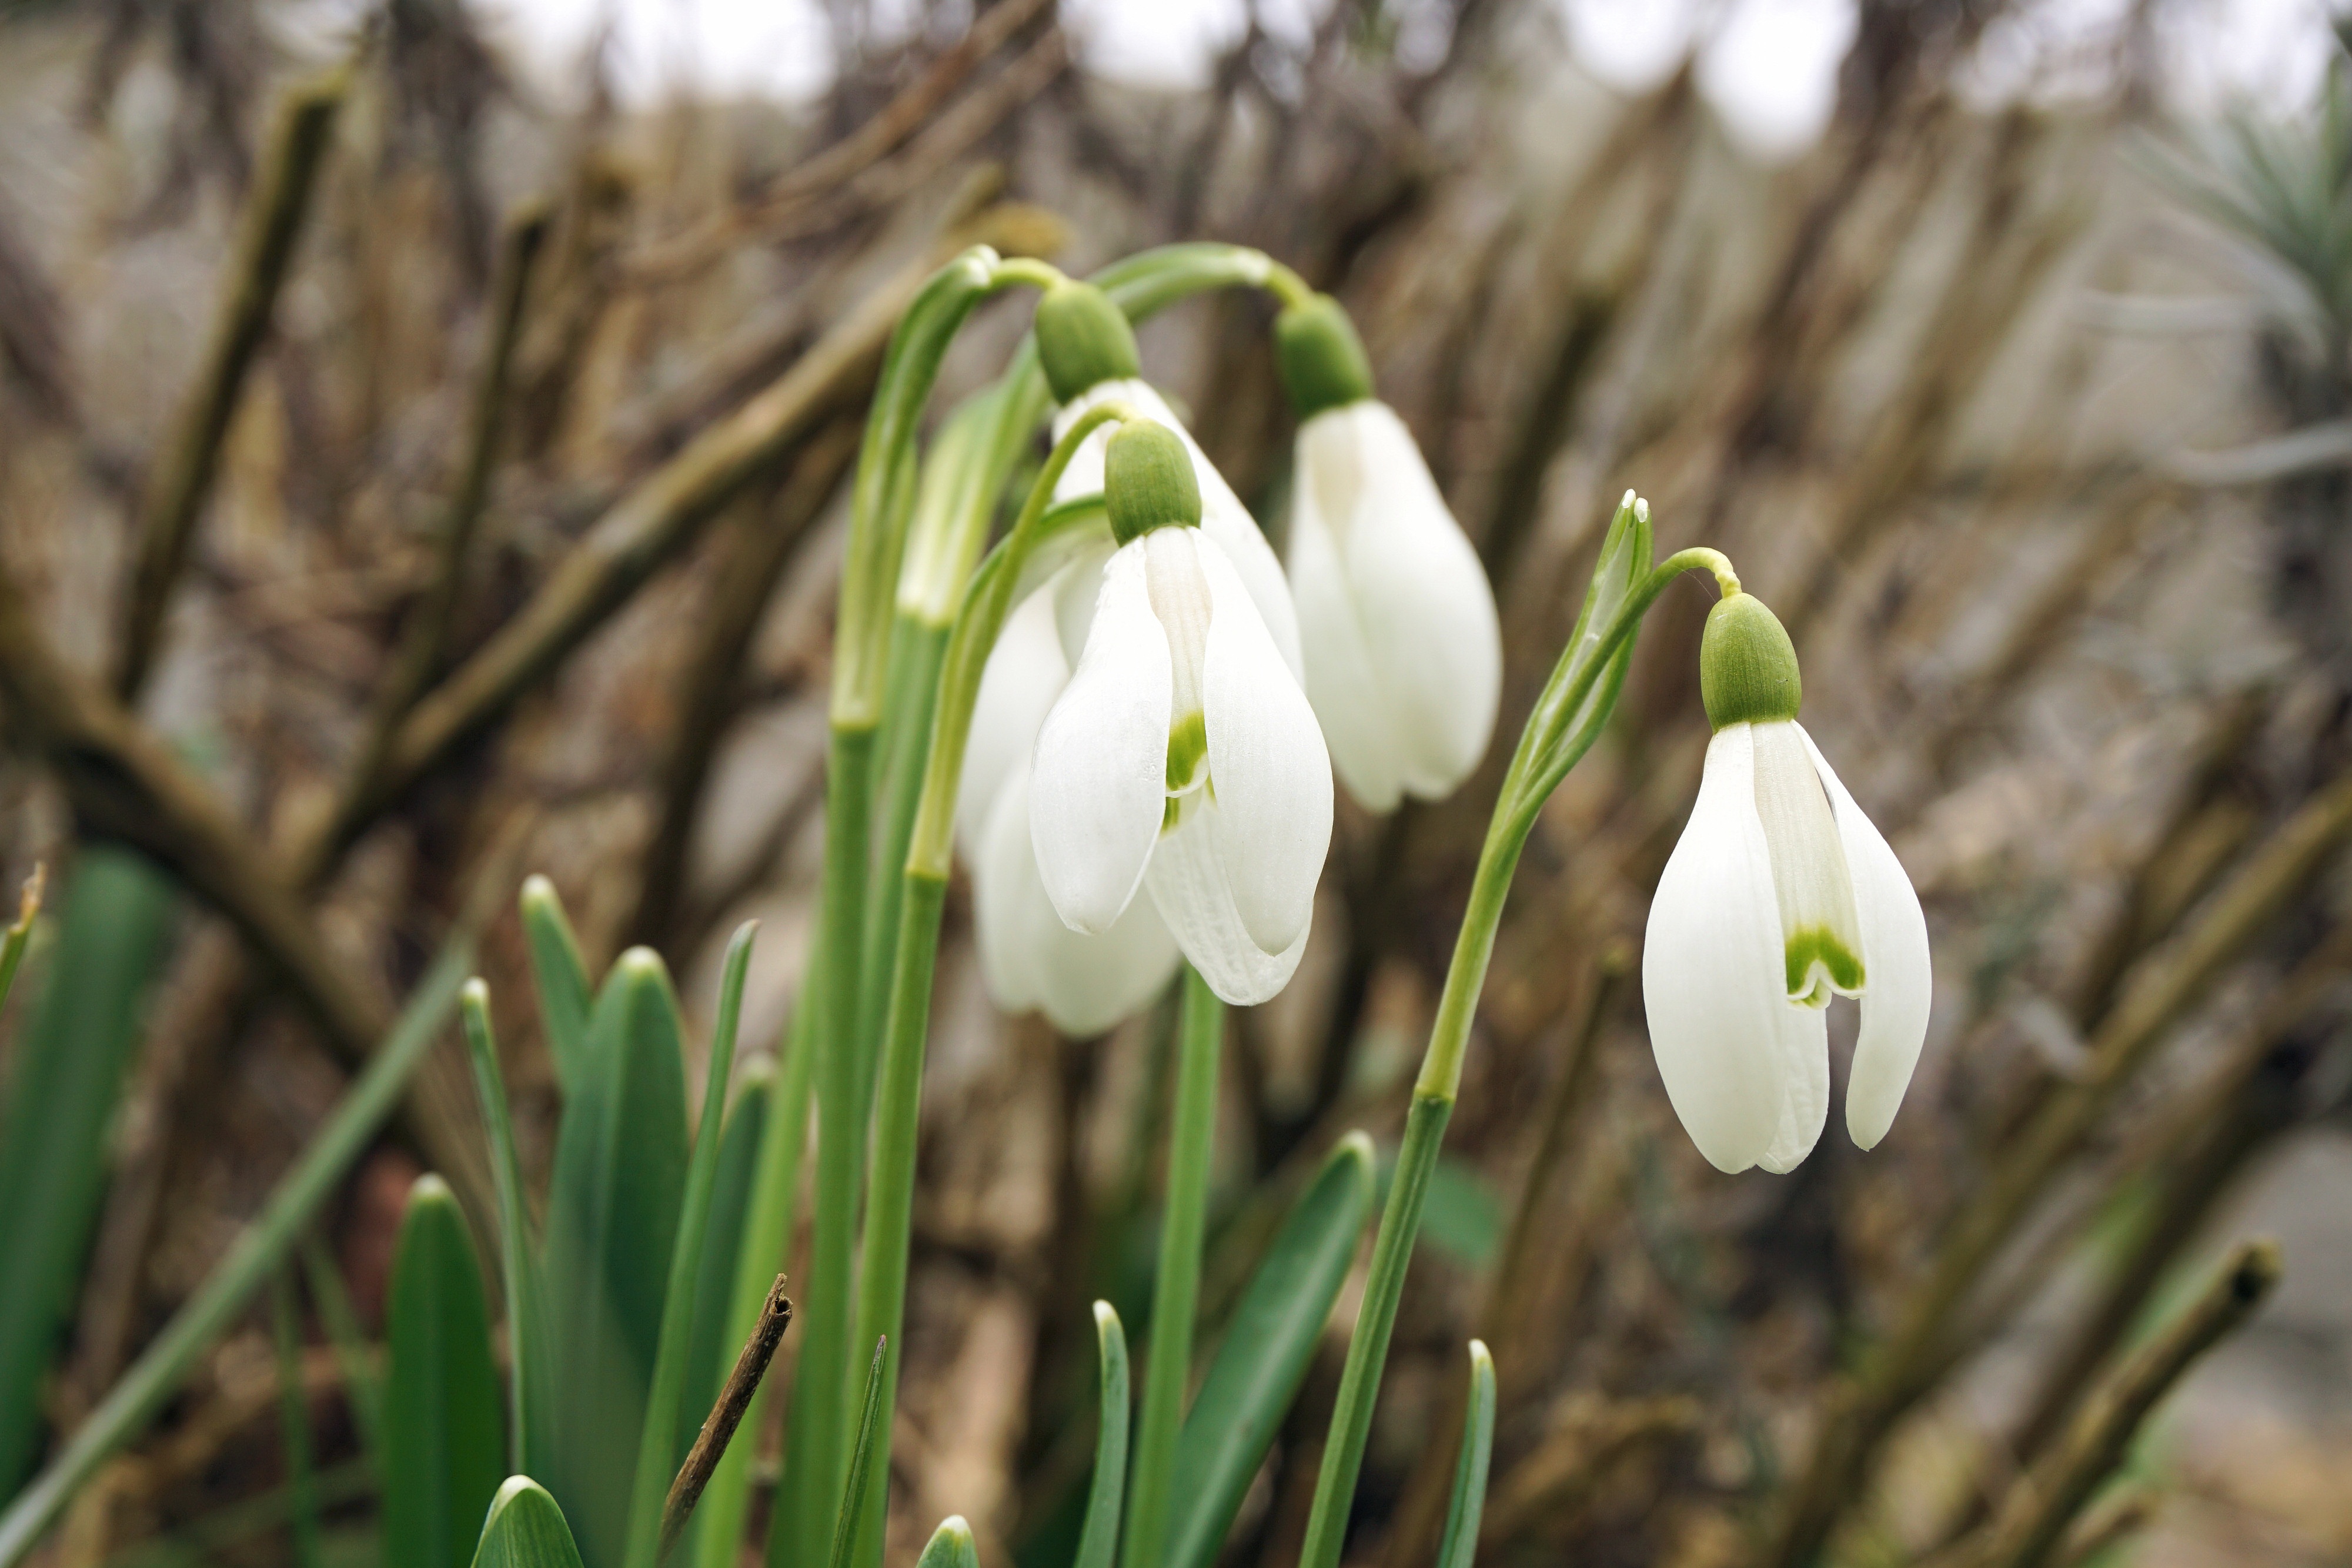
nature, plant, white, flower, bloom, spring, green, macro, botany, flora, wildflower, flowers, snowdrop, early bloomer, galanthus, spring awakening, fr hlingsanfang, flowering plant, signs of spring, snowdrop spring, plant stem, land plant